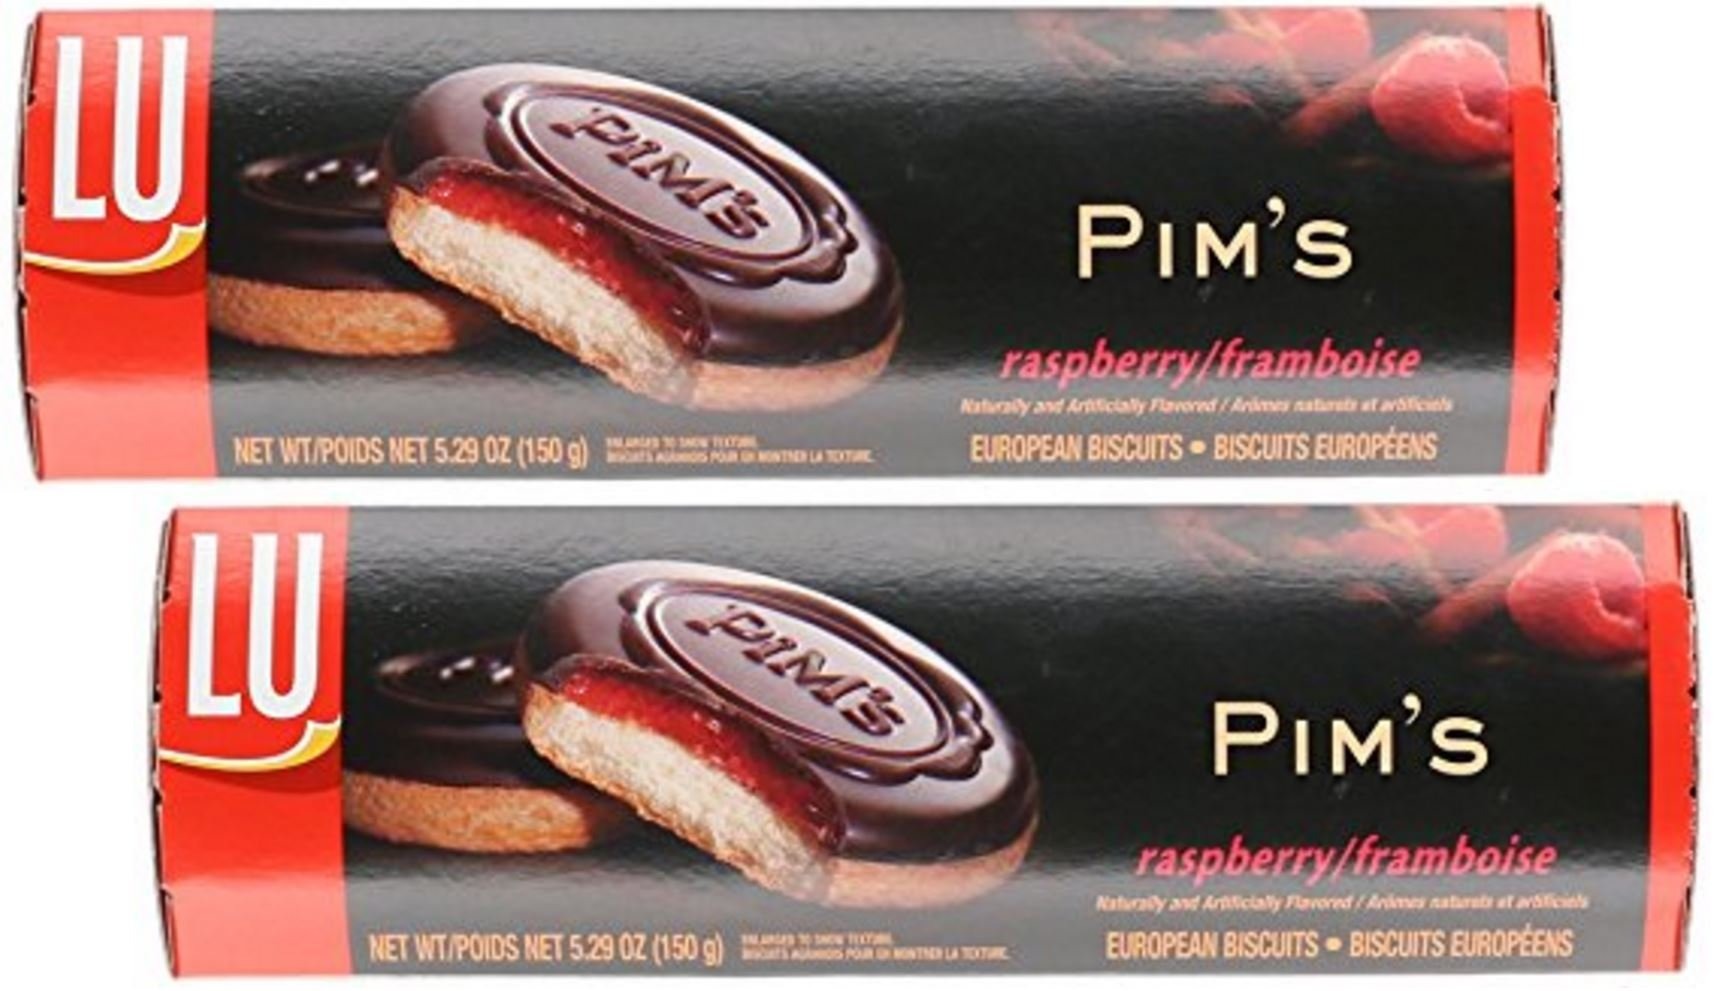
Item Name: LU European Biscuits Pims Raspberry Biscuit, 5.29 oz (Pack of 2)
Bullet Point 1: Pims are soft, sweet biscuits with sweet raspberry filling, covered with smooth chocolate
Bullet Point 2: Three distinctive yet complimentary flavors all in one delicious cookie.
Bullet Point 3: Enjoy the yummy raspberry flavor for a special occasion or an everyday treat.
Product Description: Take a luxurious break and enjoy these charming, sweet European cookies. Pims are soft, sweet biscuits with sweet raspberry filling, covered with smooth chocolate. Three distinctive yet complimentary flavors all in one delicious cookie. Enjoy the yummy raspberry flavor for a special occasion or an everyday treat.
Value: 10.6
Unit: Ounce

Price: 14.99